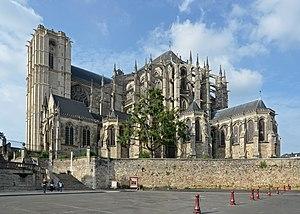
La Cathédrale Saint-Julien vue depuis la place des Jacobins - Le Mans (Sarthe)
Un arc-boutant ou arcboutant est un élément d'ossature particulier à l'architecture gothique. C'est un étai formé d'un arc en maçonnerie qui contre-bute la poussée latérale des voûtes à croisée d'ogives et les achemine vers le pilier de culée ou contrefort. Ce dernier est le plus souvent couronné d'un pinacle, ce qui permet, en constituant un poids important au-dessus de l'étai, d’asseoir vers le bas la poussée transversale reçue via l'arc-boutant, tout en allégeant visuellement ce dernier. En effet, en mécanique, l'intensité maximale de la force de frottement sec statique est égale au coefficient de frottement statique multiplié par le poids apparent, lui-même produit de la masse par la gravité. Ainsi, une charge supérieure au-dessus du pilier de culée ou contrefort, du fait dudit pinacle, implique une plus grande résistance à la composante latérale des forces transmises par l'arc-boutant. Notons enfin que l'intérêt structurel de tels pinacles est principalement lié au fait que la structure est en assemblage de pierres de taille, empêchant ainsi le glissement latéral de celles-ci vers l'extérieur de la macrostructure.
La cathédrale Saint-Julien est un édifice religieux situé dans la ville du Mans, dans la Sarthe. Elle est le symbole du diocèse et de l'évêché du Mans où siège l’évêque de la ville. Elle est l’un des plus grands édifices de l’époque gothique-romane de France et un cas unique dans l’Ouest. Elle est un témoignage médiéval du style architectural du gothique angevin.